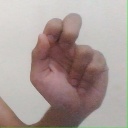
अक्षर: ढ